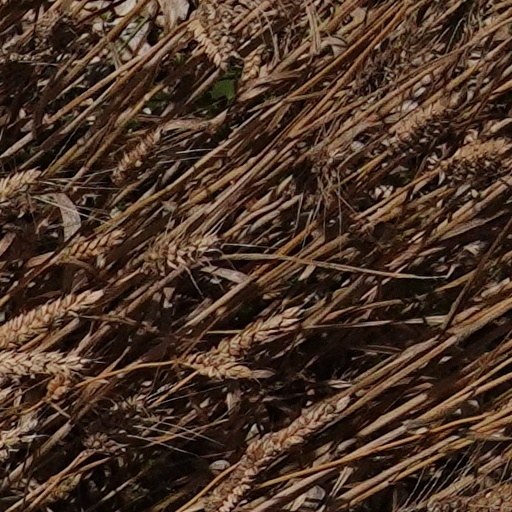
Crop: wheat